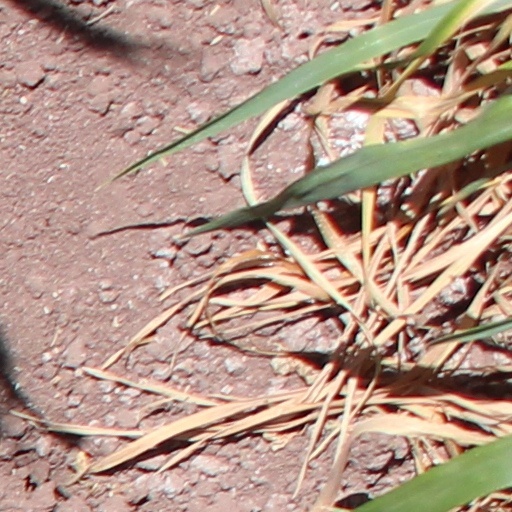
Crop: wheat